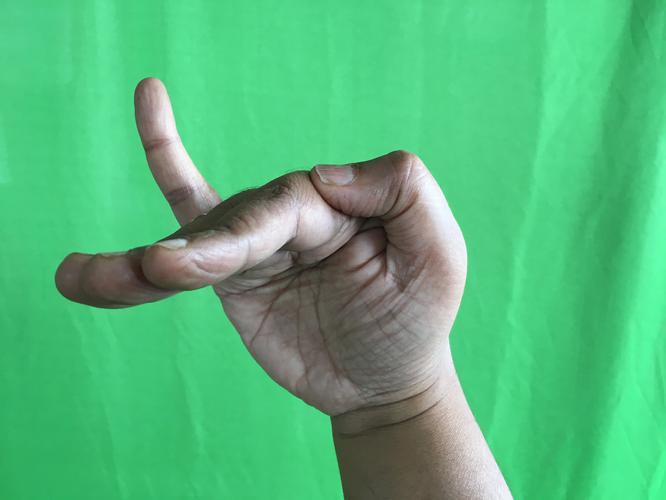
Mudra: Hamsapaksha
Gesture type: double_hand